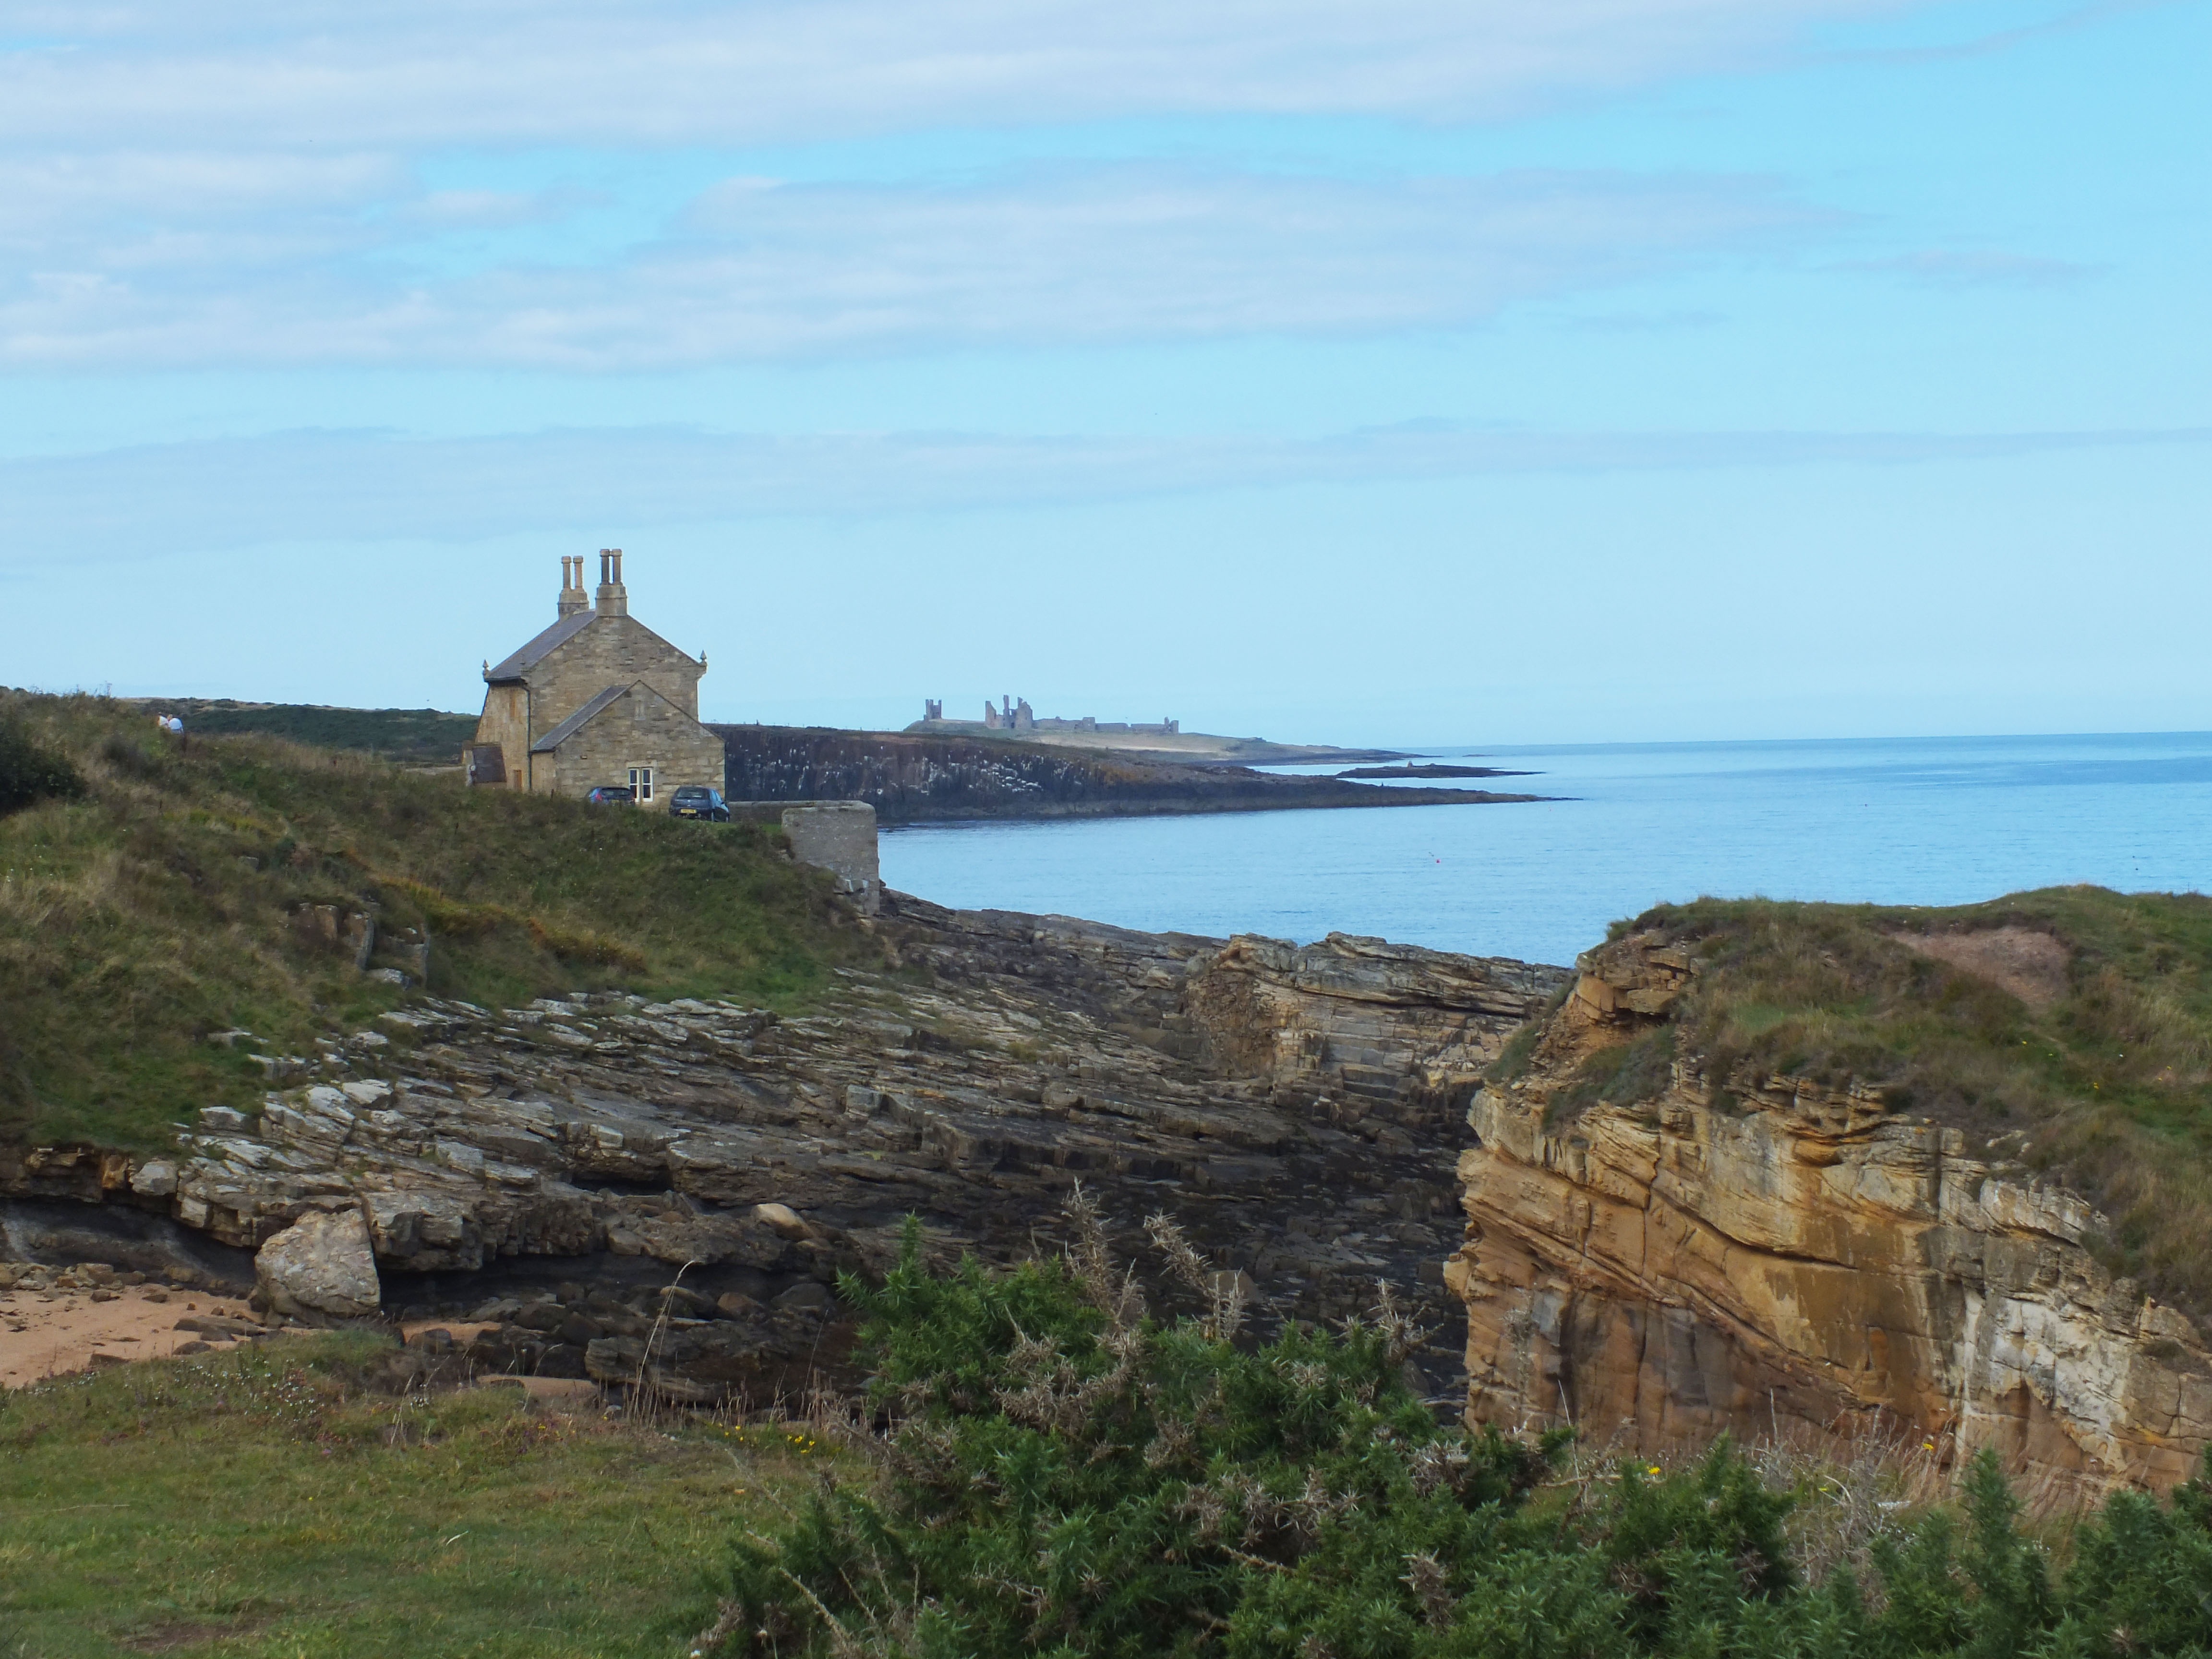
sea, coast, cliff, cove, tower, bay, castle, fortification, terrain, ruins, northumberland, cape, bathing house